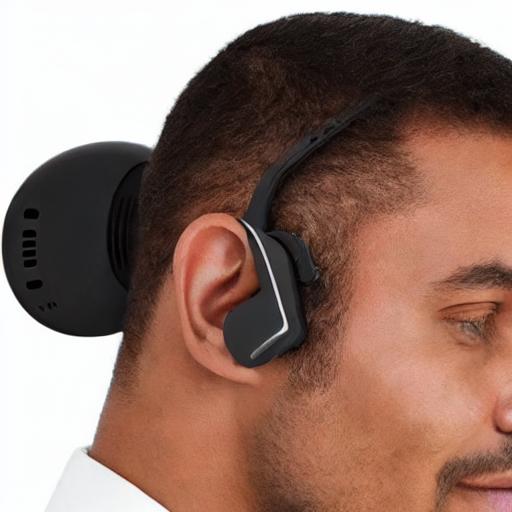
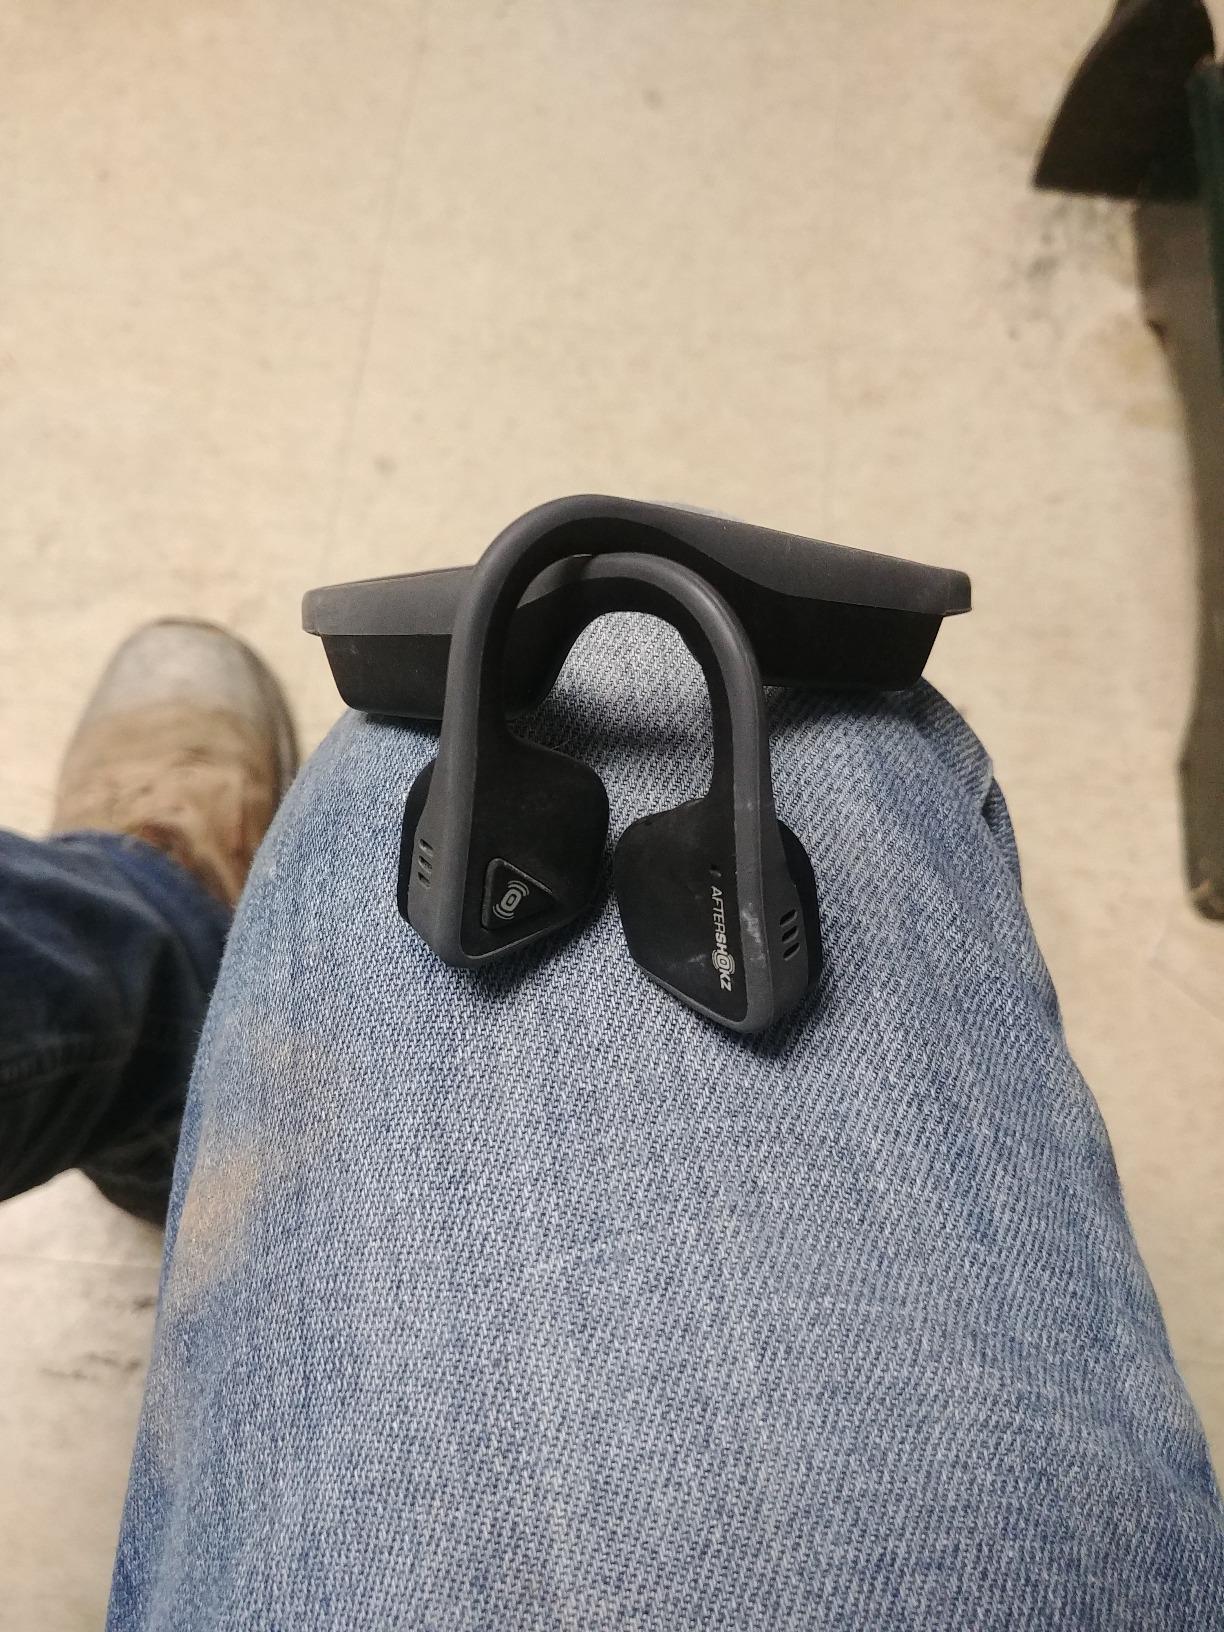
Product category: headphones
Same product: no